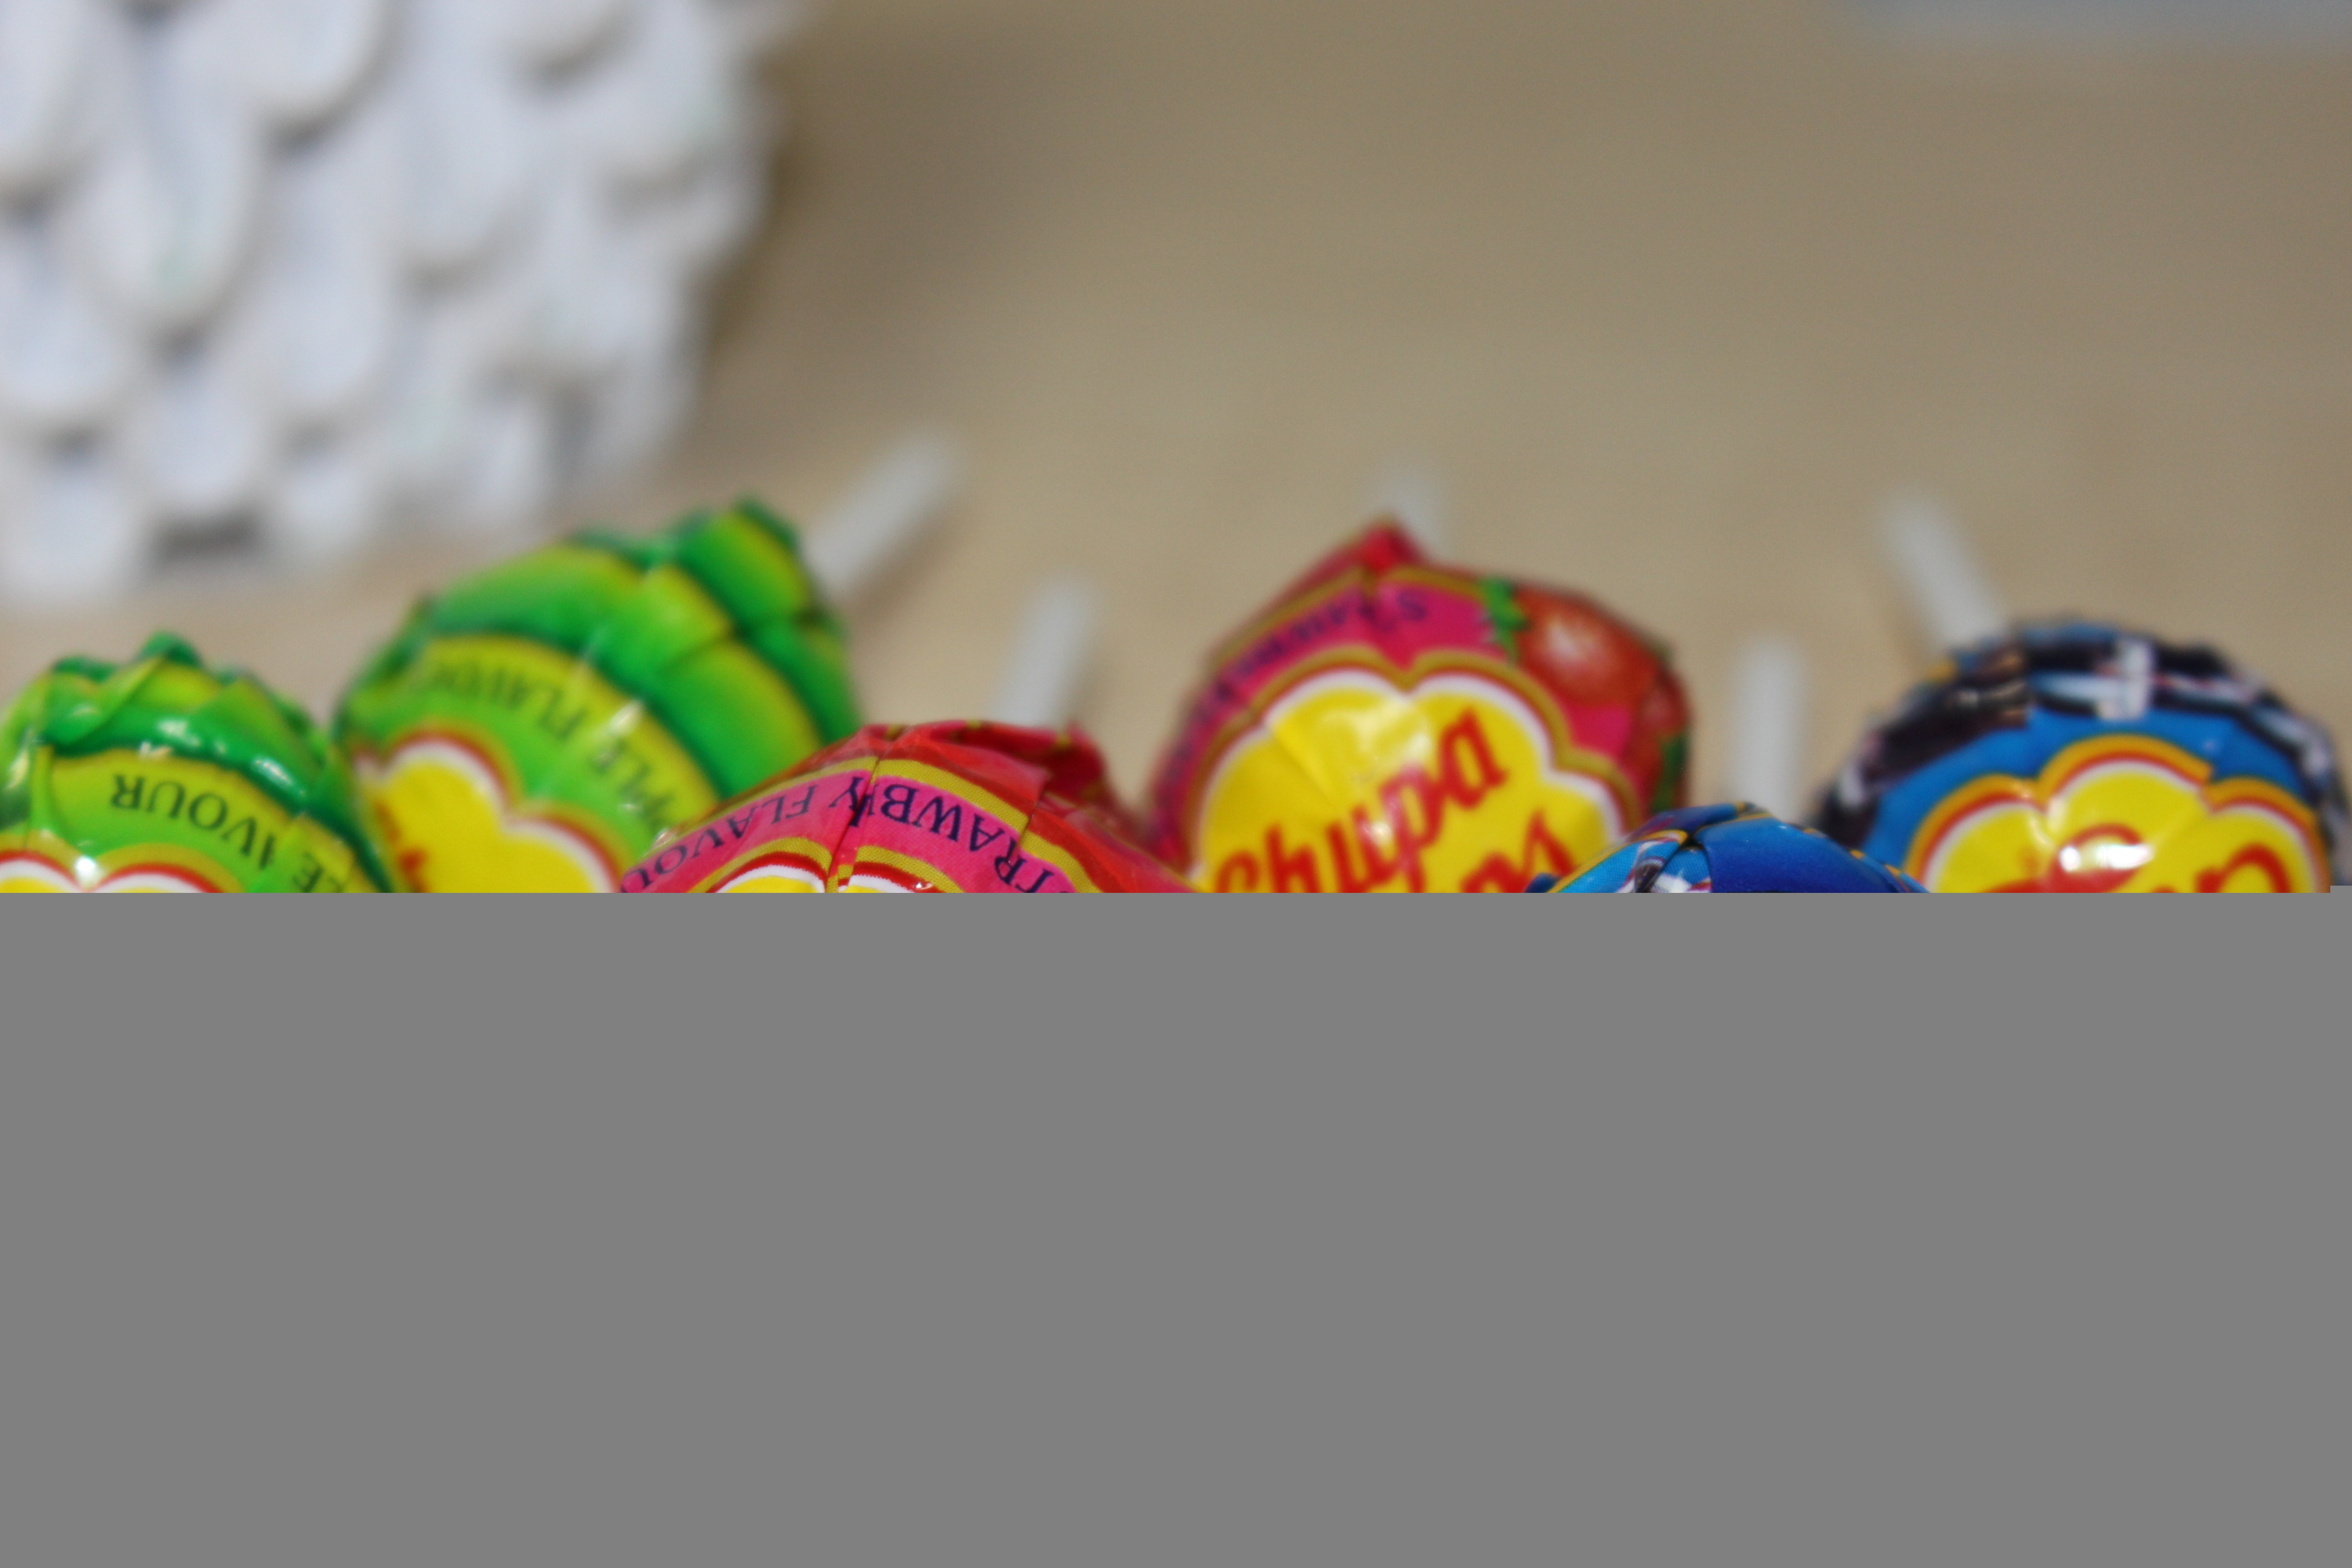
food, green, red, color, blue, dessert, cake, lollipop, sweets, icing, easter egg